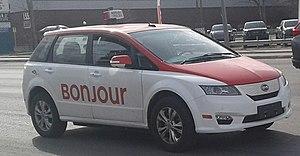
Ma photo d'un BYD e6 à Laval, Québec, Canada .